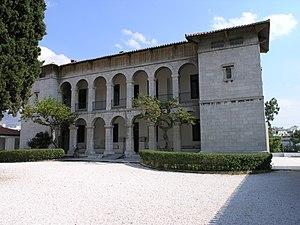
Le musée byzantin et chrétien d'Athènes est le principal musée athénien, et l'un des plus importants de Grèce, pour les collections d'art de l'Antiquité tardive et du Moyen Âge byzantin et post-byzantin. Il dépend directement du Directorat général des antiquités rattaché au ministère grec de la Culture. Organisé en deux ailes : l'une pour l'époque byzantine, l'autre pour l'époque post-byzantine, le musée possède plus de 25 000 objets : sculptures, icônes, fresques murales, céramiques, tissus, manuscrits et mosaïques, provenant de toutes les régions touchées par la culture grecque byzantine.